The Sky Is Pink

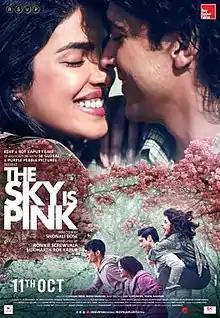
Theatrical release poster

The Sky Is Pink is a 2019 biographical romantic comedy-drama film written and directed by Shonali Bose and produced by Siddharth Roy Kapur, Ronnie Screwvala and Priyanka Chopra Jonas under their production companies Roy Kapur Films, RSVP Movies, and Purple Pebble Pictures, respectively, in association with Ivanhoe Pictures. A co-production between India and the United States, the film stars Priyanka Chopra, Farhan Akhtar, Zaira Wasim and Rohit Suresh Saraf, and is based on the true story of Aisha Chaudhary, who suffered from severe combined immunodeficiency and pulmonary fibrosis, and tells the story of her parents Aditi and Niren as they navigate their marriage while dealing with their daughter's illness. The film marked the last film of Wasim's career prior to her retirement from Hindi cinema.